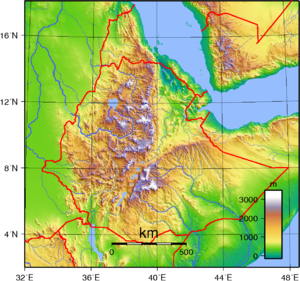
Etiopien / Geografi
Topografisk kort over Etiopien viser hvordan, Riftdalen deler landet i to bjergplateauer
Etiopien, officielt Den Føderale Demokratiske Republik Etiopien, er et land i Afrika. Landet har fire større floder: Den Blå Nil, Omo, Awash og Wabe Shebelle. Den Blå Nil udmunder i Middelhavet, de øvrige udmunder enten i søer eller opløses i ørkensandet.